History of Tyre, Lebanon

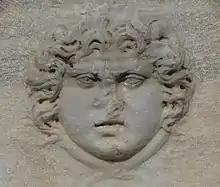
Relief on a sarcophagus in Al Bass

When in 193 AD Septimius Severus and Pescennius Niger competed against each other for the throne of Rome, Tyre sided with Severus, who was born in Tyre's former colony Leptis Magna. Niger's troops in retaliation looted Tyre and killed many of its inhabitants. Yet after the defeat of his rival, Severus rewarded Tyre's loyalty with the status of a Colony, which enabled the city to regain some of its wealth as it granted Tyrians Roman citizenship, with the same rights as Romans themselves. In 198 AD Tyre became the capital of the province Syria Phoenice.